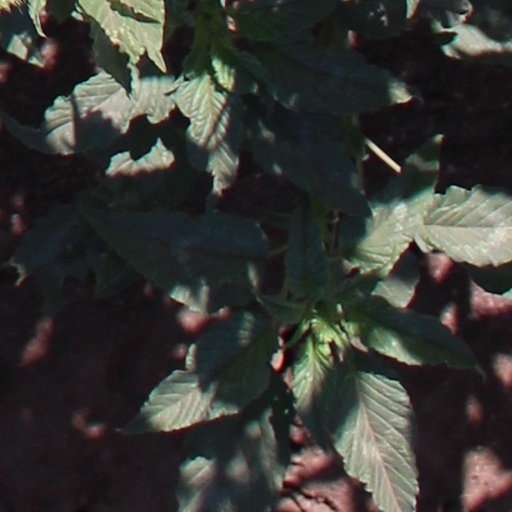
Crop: wheat